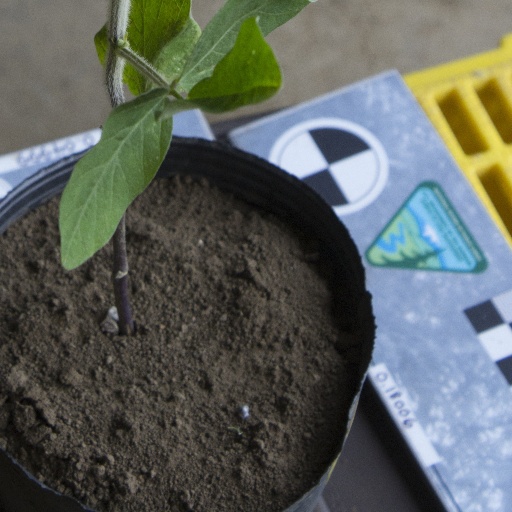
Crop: soybean